Magnus Volk

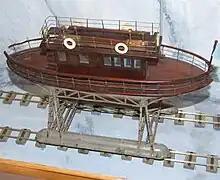
A proof of concept model of the "Daddy Long Legs" built by Magnus Volk.

Other projects of Magnus included inventing a fire-alarm system, early successful attempts at electricity in the home, telecommunications and installing electricity to the Royal Pavilion for the first time.